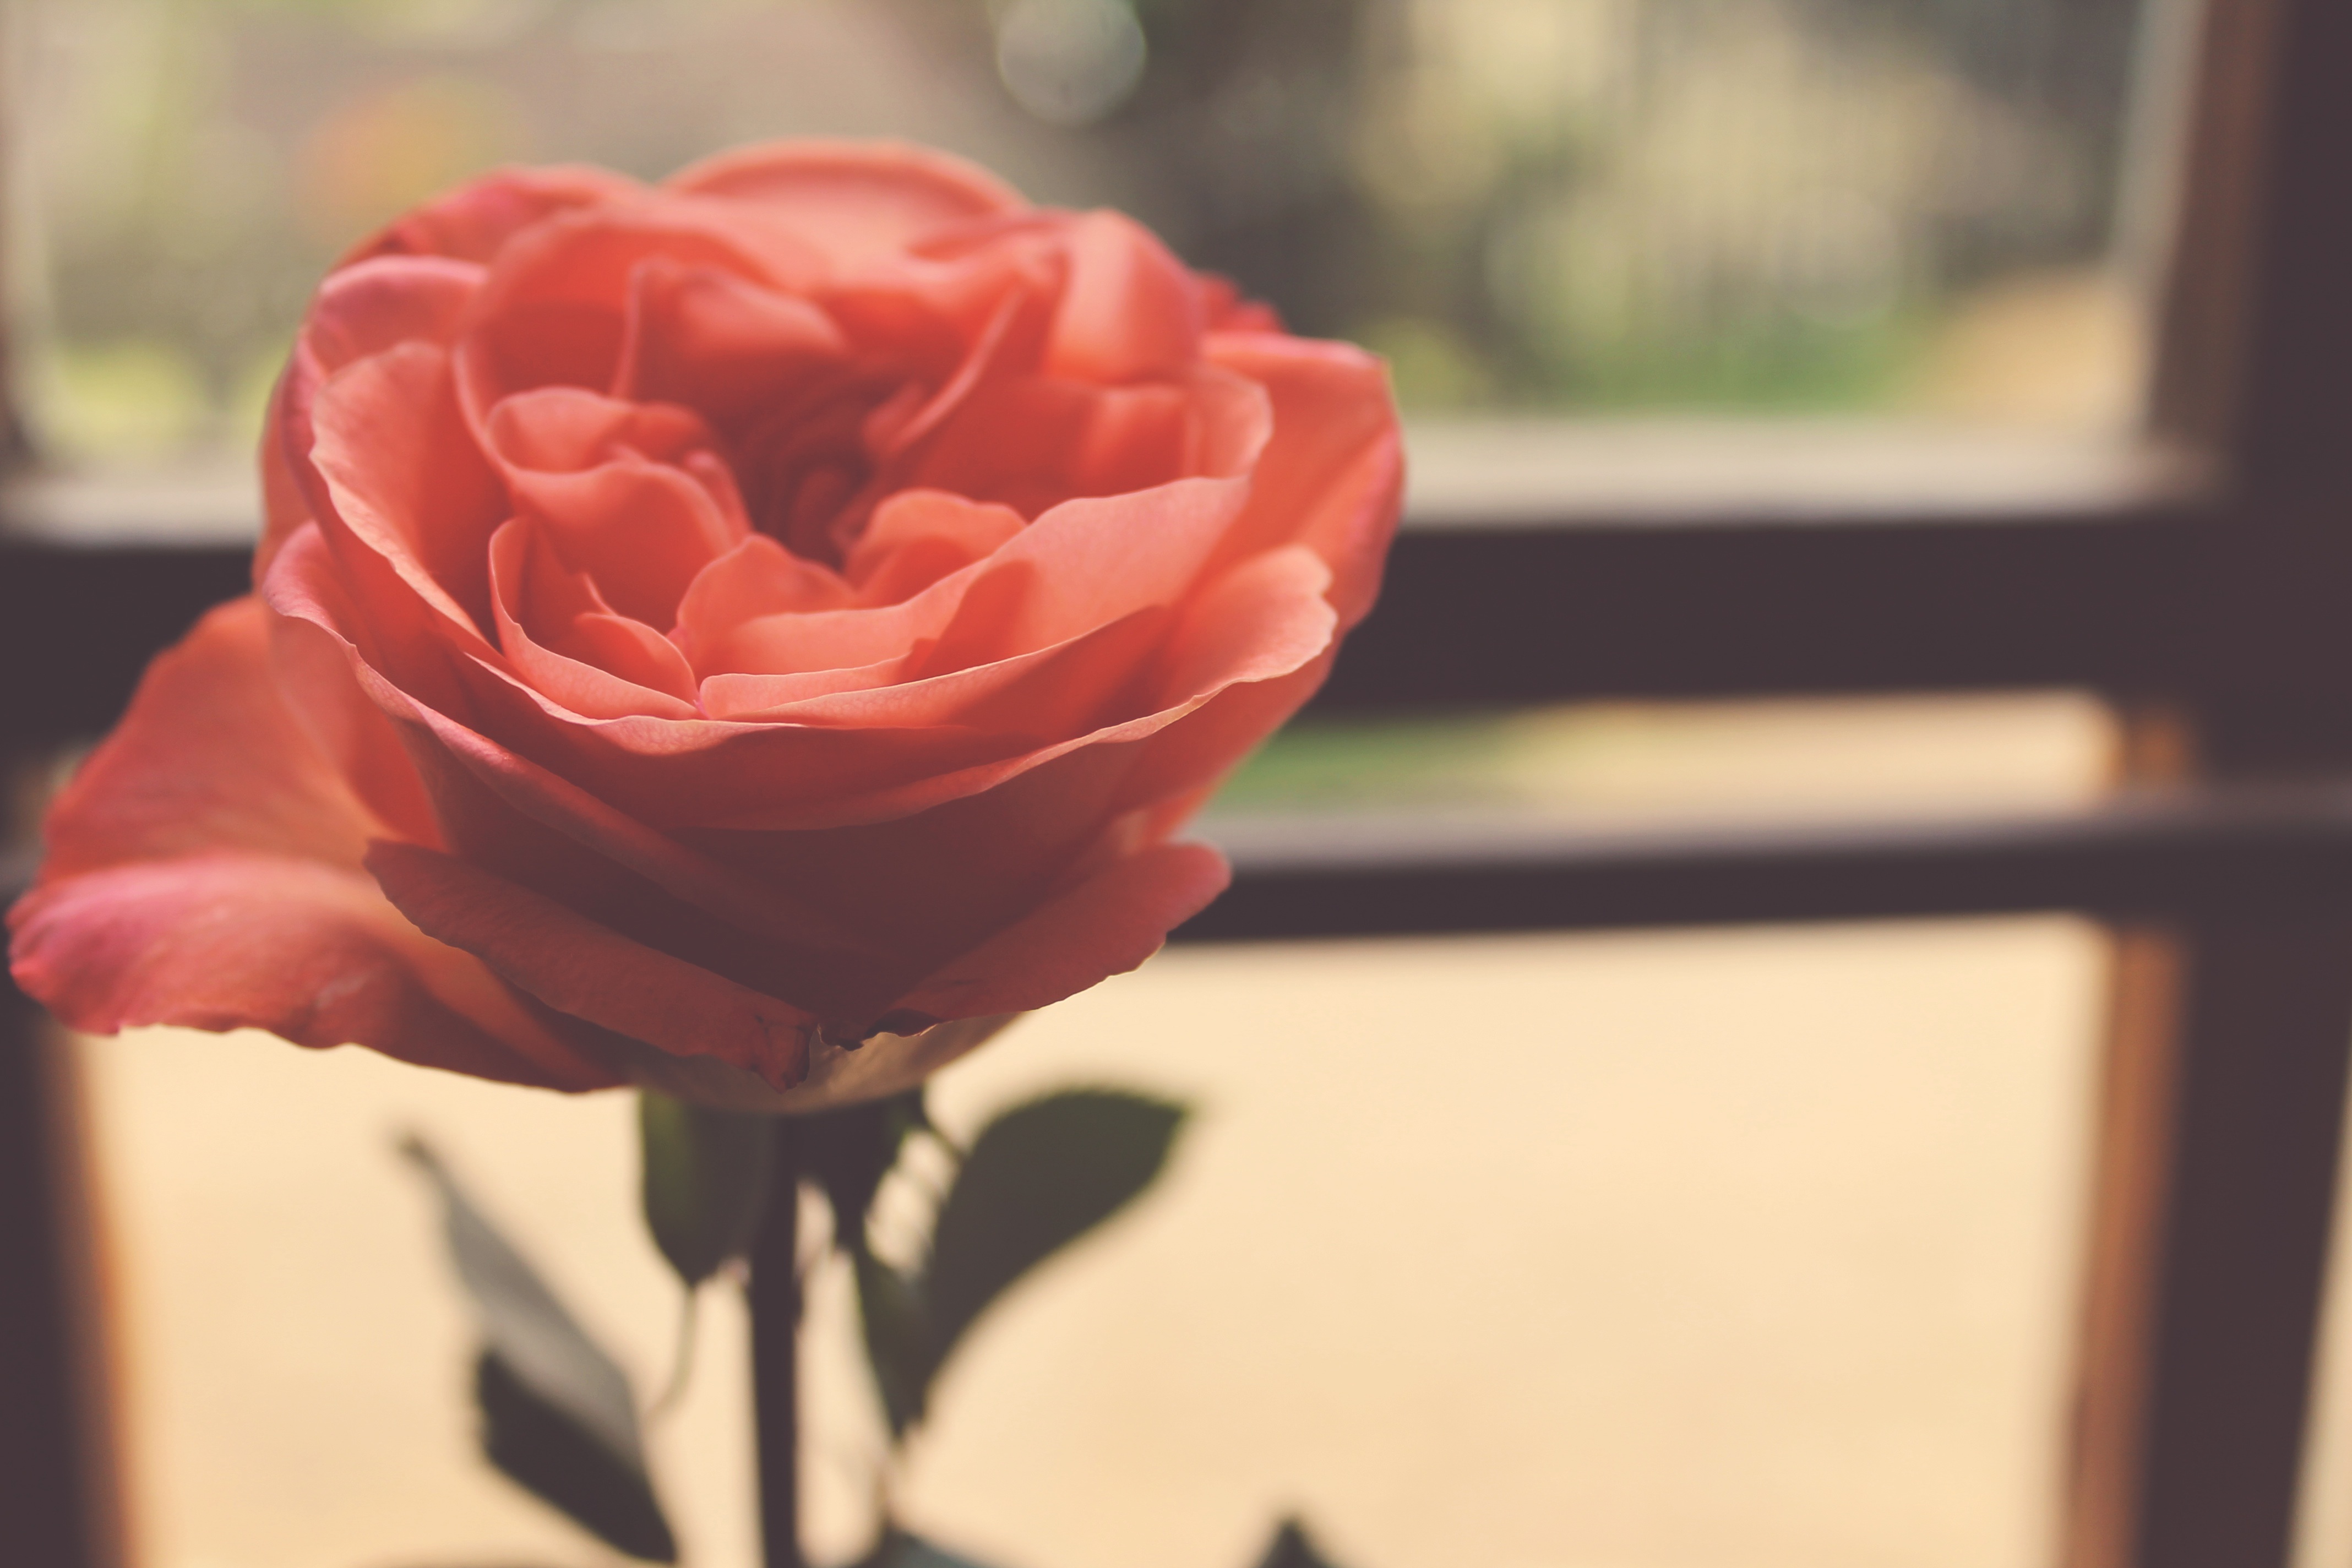
nature, plant, flower, petal, bloom, floral, love, rose, red, color, natural, romance, romantic, yellow, pink, botanical, close up, petals, anniversary, valentine, macro photography, flowering plant, garden roses, rose family, land plant